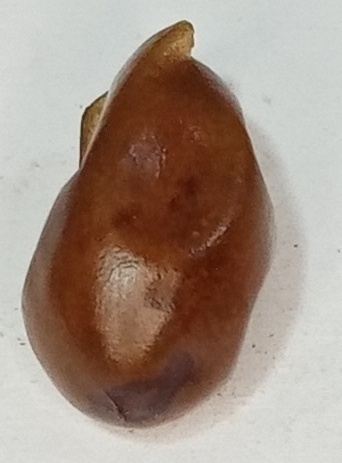
Variety: fasli-toto
Size: small
Grade: grade-1